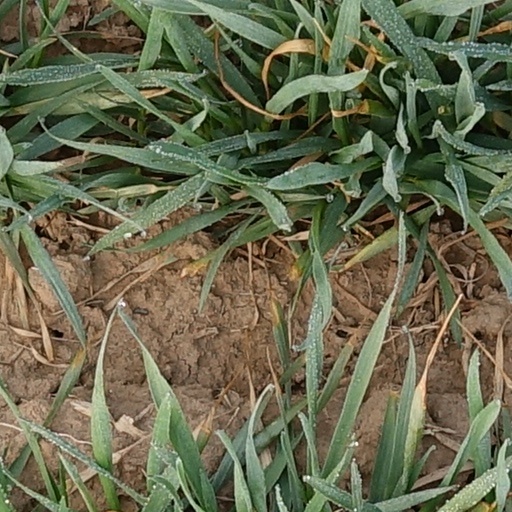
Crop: wheat